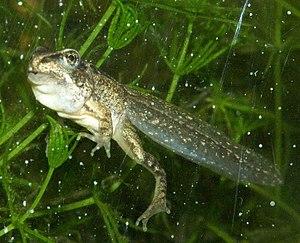
Les anoures, Anura, sont un ordre d'amphibiens. C'est un groupe, diversifié et principalement carnivore, d'amphibiens sans queue comportant notamment des grenouilles et des crapauds. Le plus ancien fossile de « proto-grenouille » a été daté du début du Trias à Madagascar, mais la datation moléculaire suggère que leur origine pourrait remonter au Permien, il y a 265 Ma. Les anoures sont largement distribués dans le monde, des tropiques jusqu'aux régions subarctiques, mais la plus grande concentration d'espèces se trouve dans les forêts tropicales. Il y a environ 4 800 espèces d'anoures recensées, représentant plus de 85 % des espèces d'amphibiens existantes. Il est l'un des cinq ordres de vertébrés les plus diversifiés.